Chevrolet Corvette (C1)

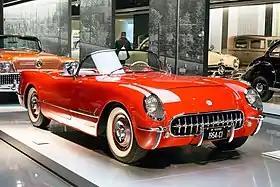
1954 Corvette

The Chevrolet Corvette (C1) is the first generation of the Corvette sports car produced by Chevrolet. It was introduced late in the 1953 model year and produced through 1962. This generation is commonly called the "solid-axle" generation, as an independent rear suspension did not appear until the 1963 Sting Ray.